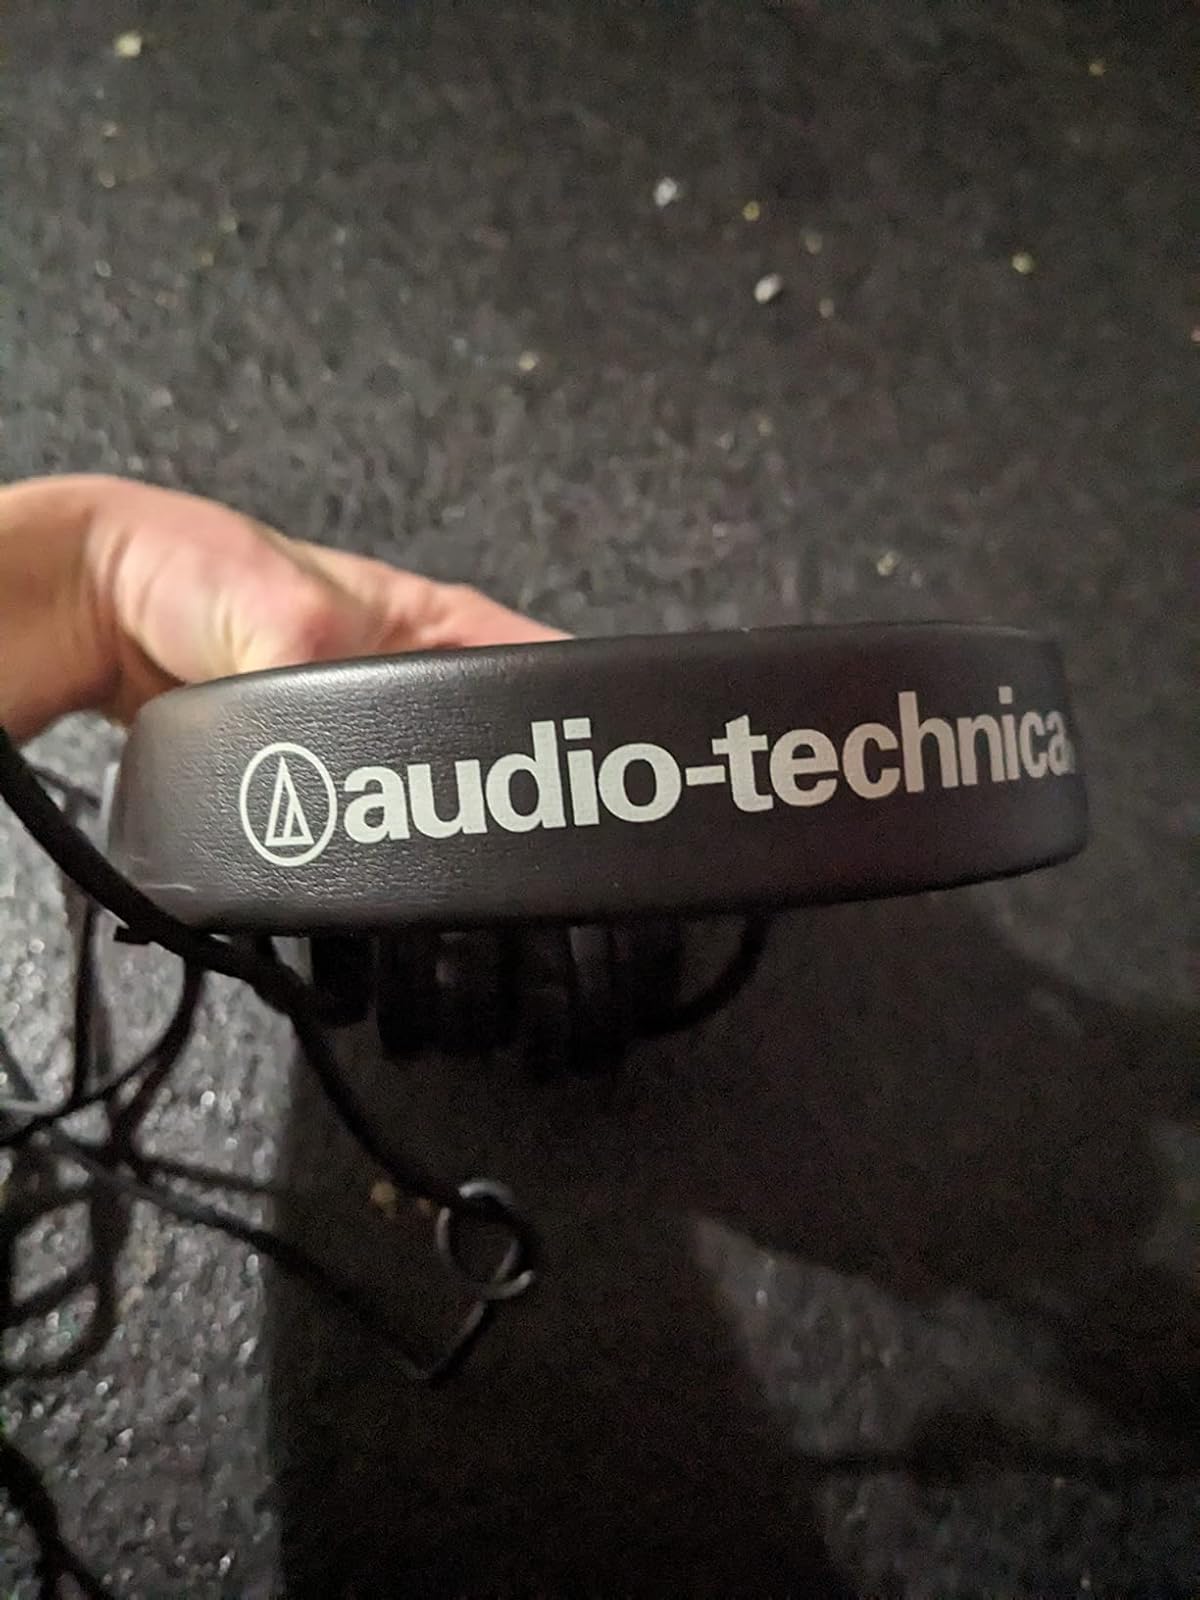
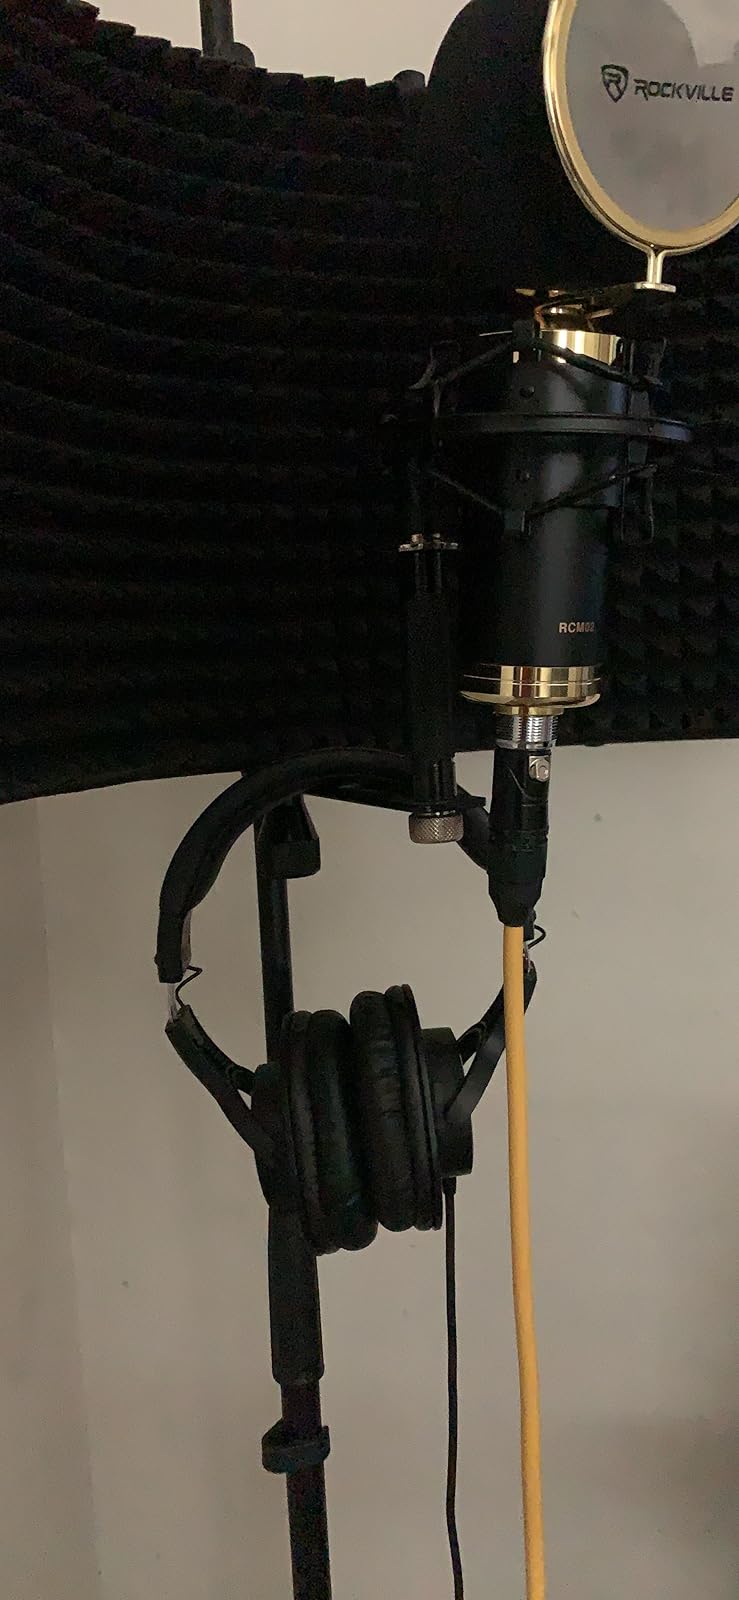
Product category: headphones
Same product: yes